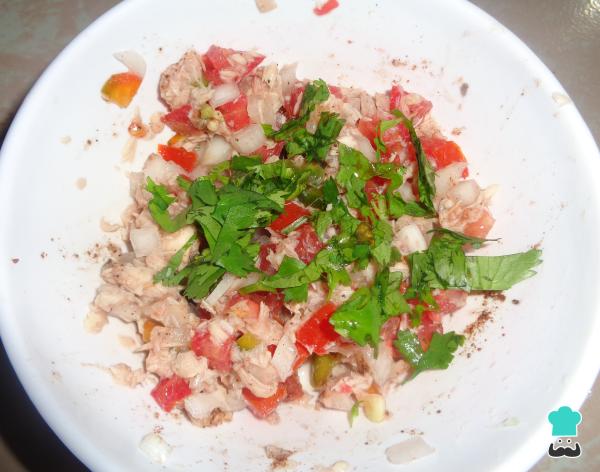
Por último, agrega el cilantro picado junto con el jugo de los dos limones. Mezcla y deja reposar por 15 minutos en el refrigerador.